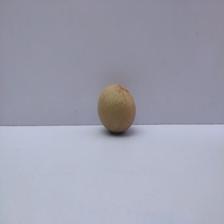
Size: Small